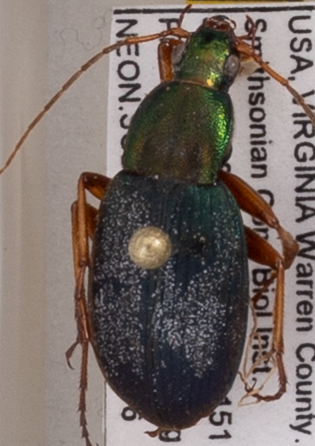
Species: Chlaenius aestivus
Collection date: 2020-07-16
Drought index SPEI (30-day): -1.658
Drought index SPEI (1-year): -0.86
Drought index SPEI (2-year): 1.69